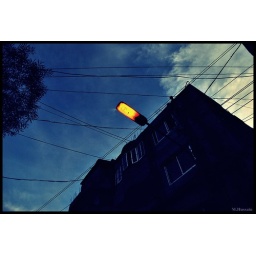
A landscape view of a street light , building, tree , wires and the sky going dark in Dhaka city